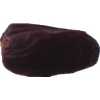
Label: dates